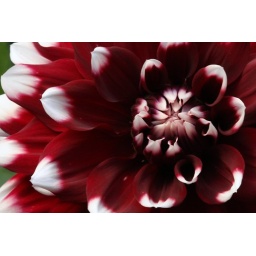
Flora and fauna in my garden today, July 8, 2009. Red and white dalia bloom.